Kreutzer Air Coach

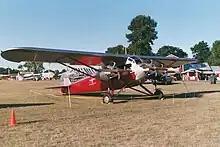
1929 Kreutzer Air Coach K-5 N612A preserved in the colours of Navajo Airways

Joseph Kreutzer formed the company of the same name in Los Angeles in late 1928. In 1929 the firm moved to Clover Field, Santa Monica, California, occupying the former Bach aircraft factory. Kreutzer was joined by Lawrence Brown and Albin Peterson who had designed the Brown-Mercury C-2.